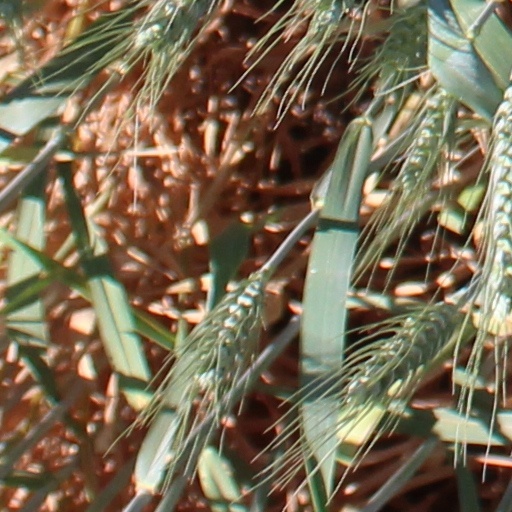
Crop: wheat